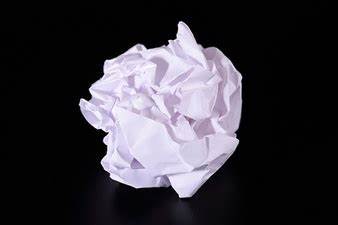
Label: paper